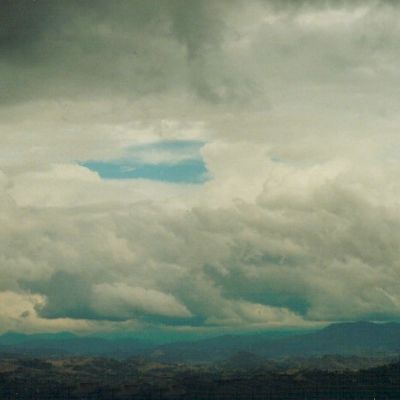
Cloud type: Stratocumulus (Sc)